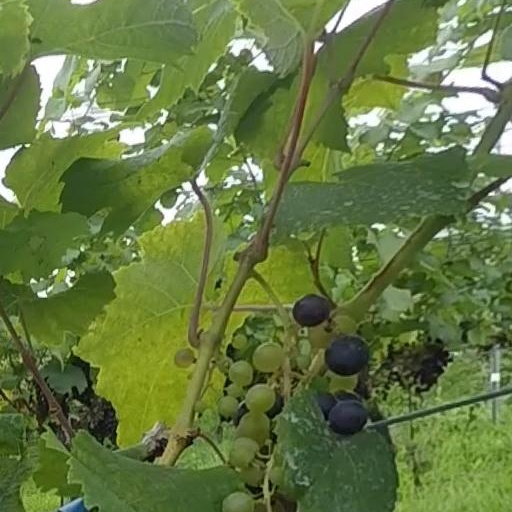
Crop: grape